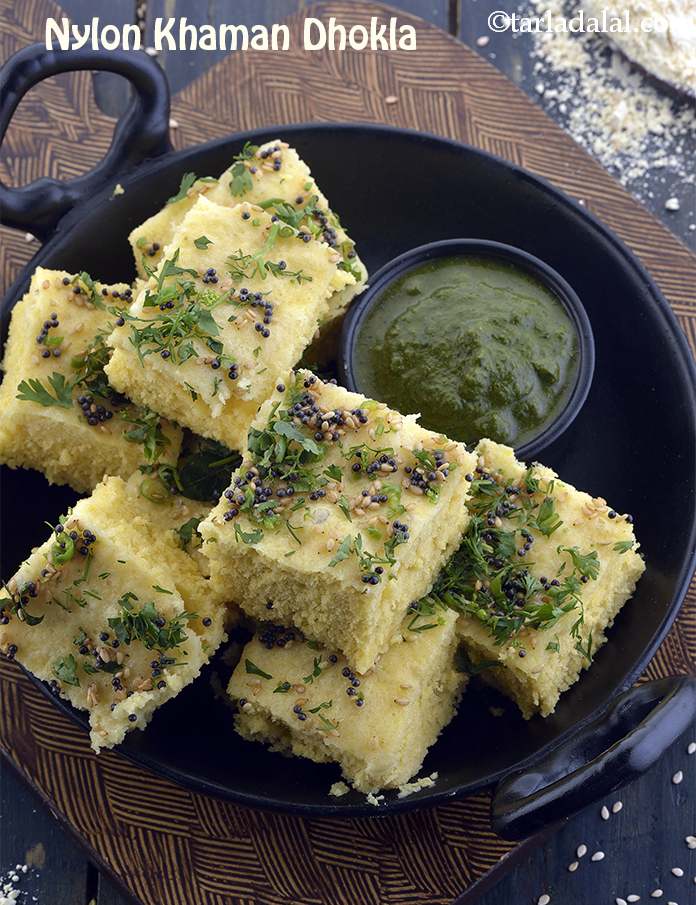
Dish: dhokla